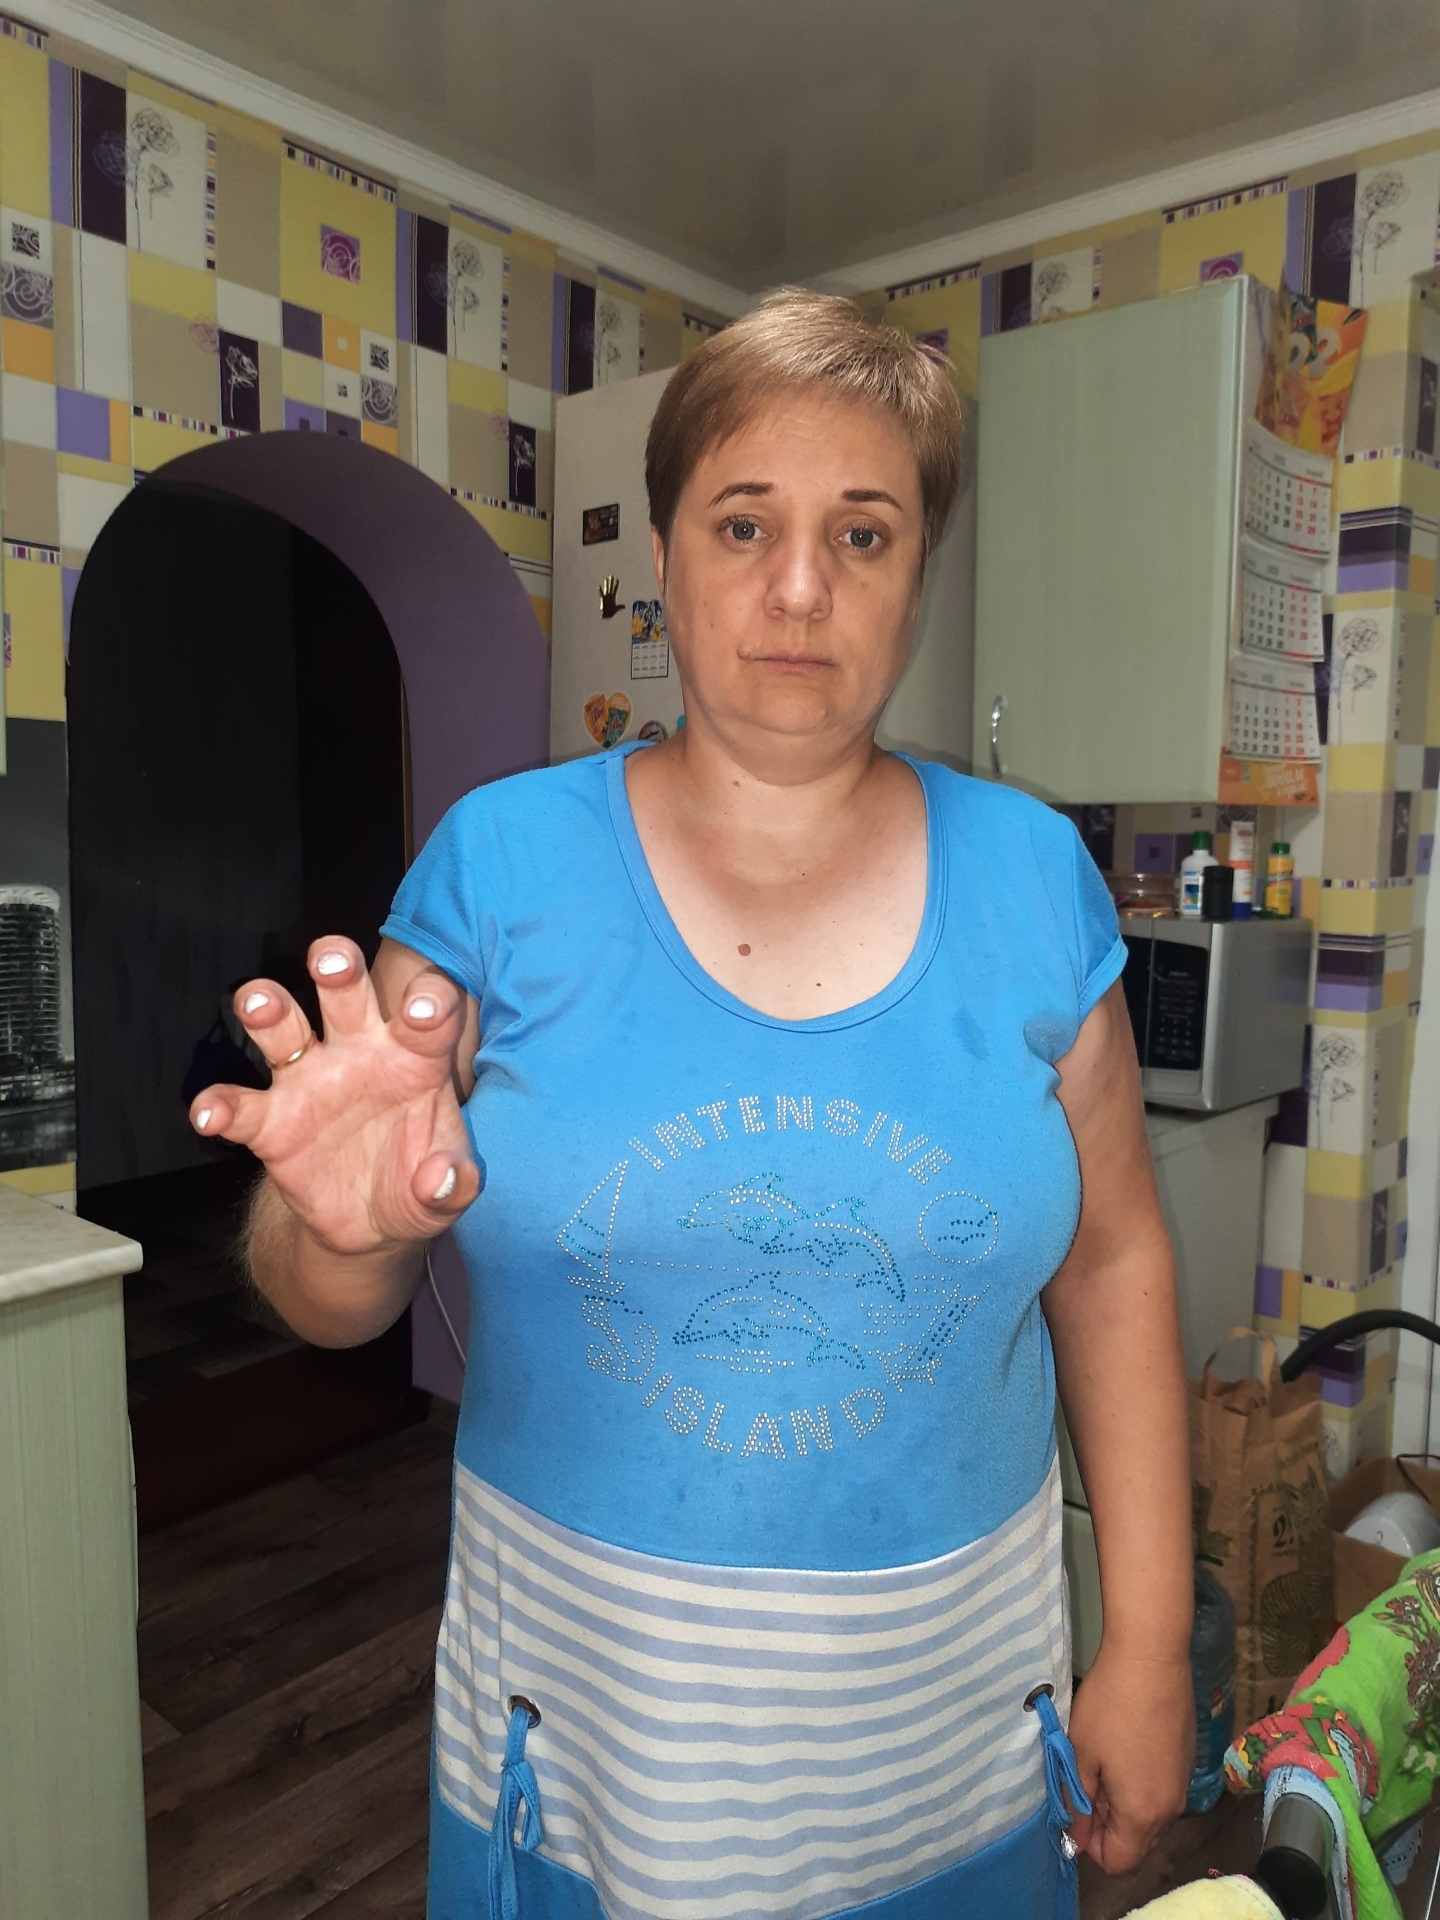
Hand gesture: grabbing